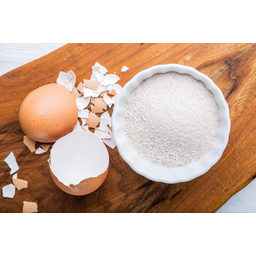
Label: eggshells